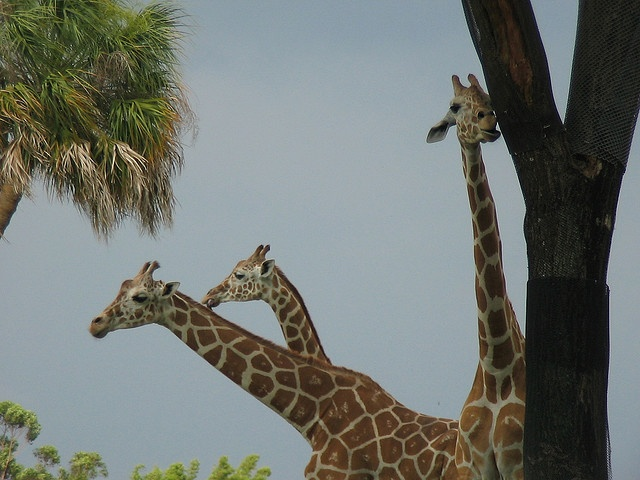
The giraffes are hanging out by the trees.
Three giraffes standing near each other and trees.
A giraffe standing around in the middle of a park.
Three giraffes walking and standing near several trees.
A small group of giraffes walk between trees.